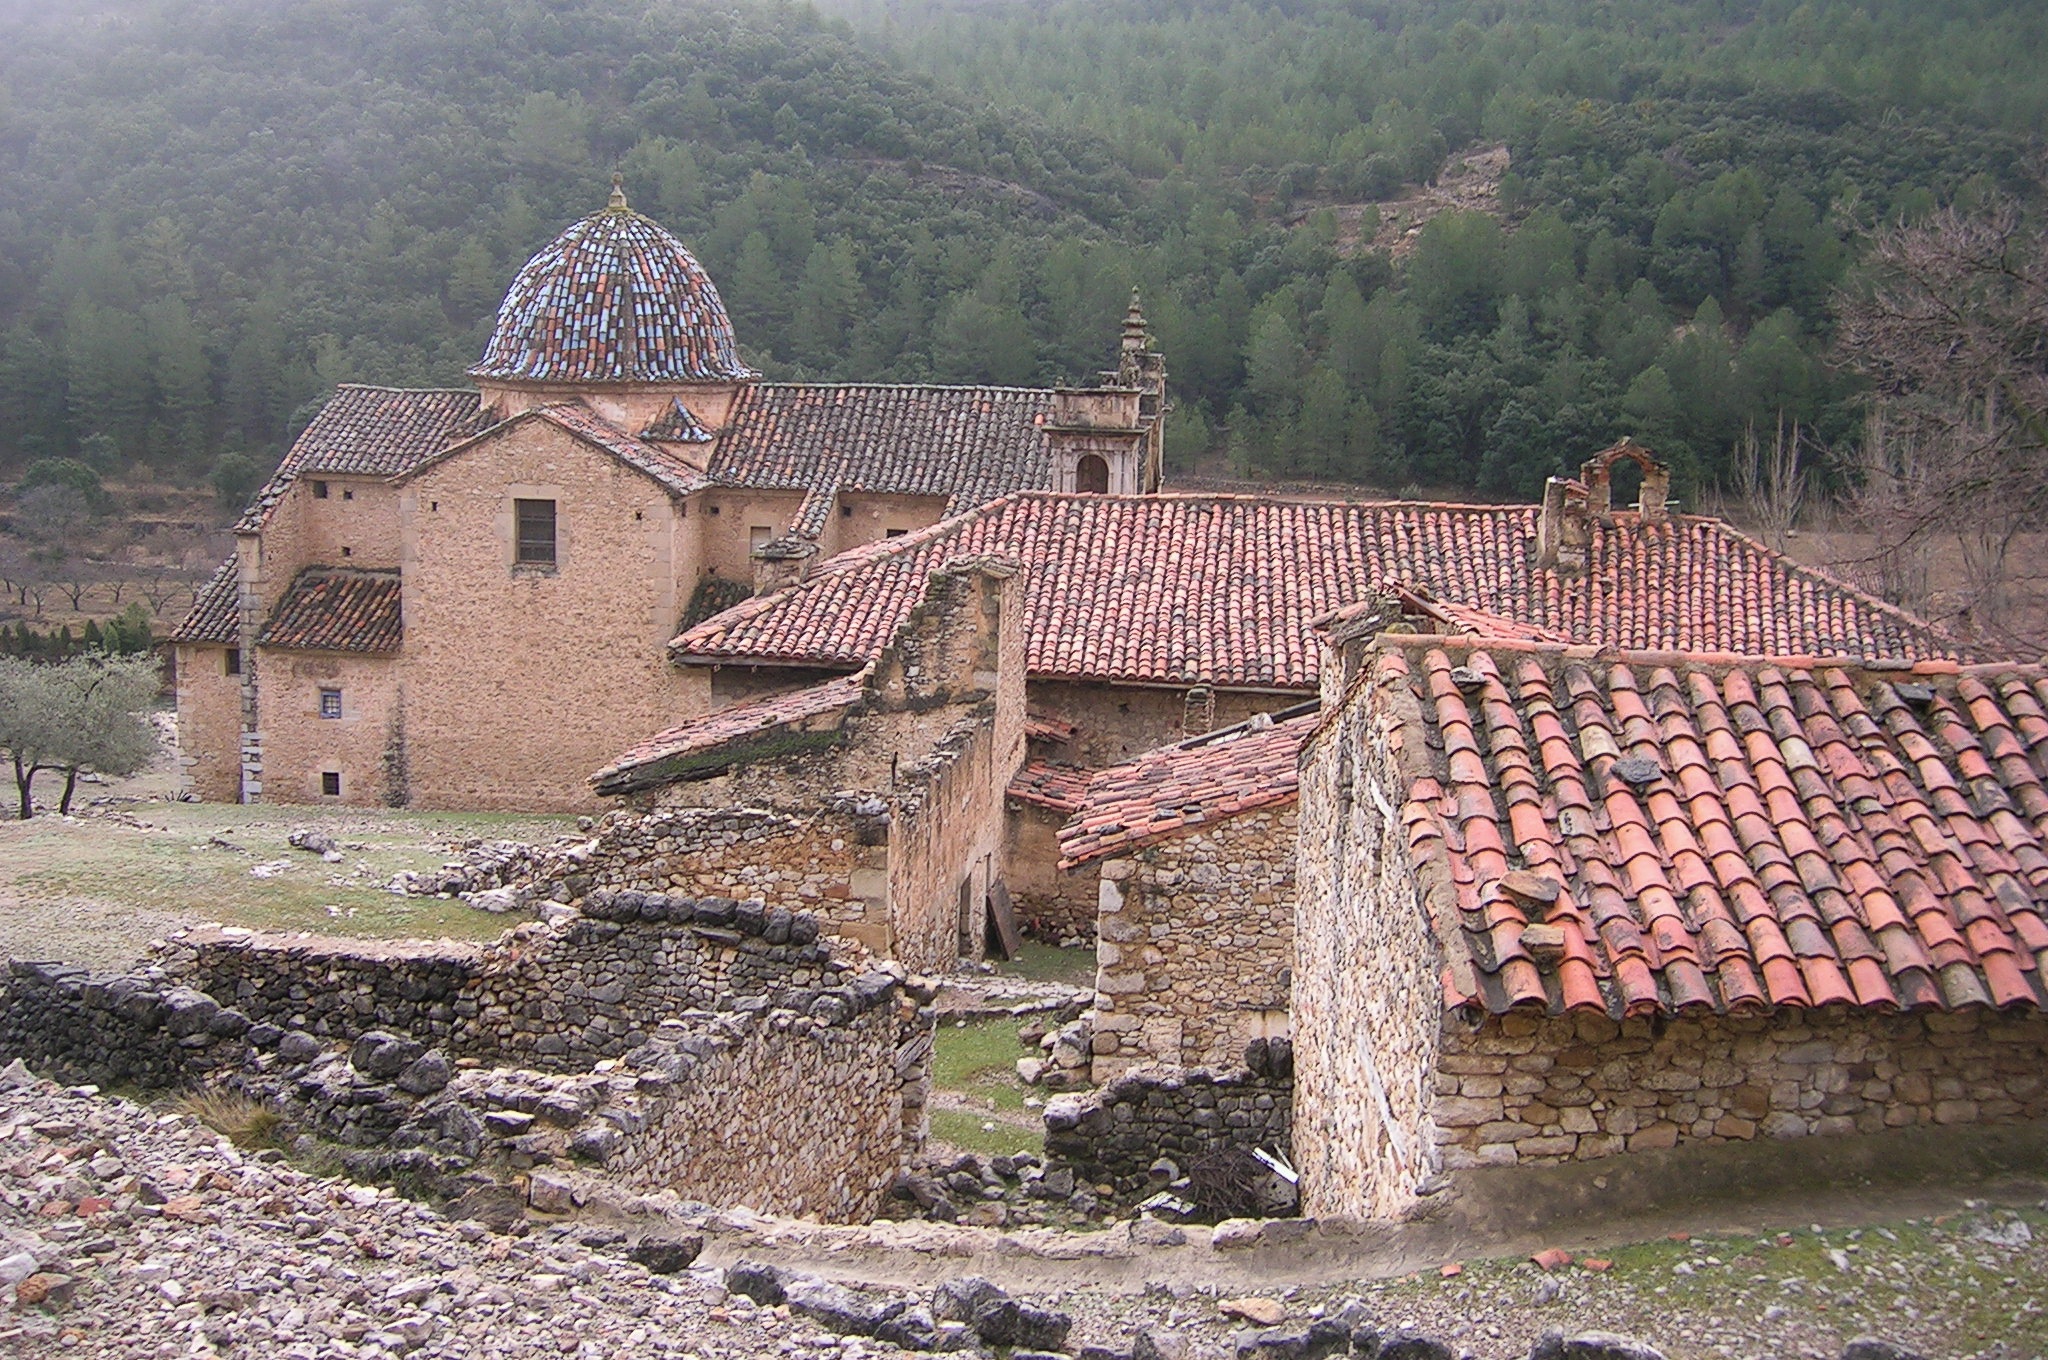
building, village, church, fortification, place of worship, spain, ruins, monastery, tiles, history, dome, middle ages, rural area, archaeological site, historic site, ancient history